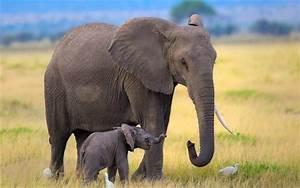
elephant